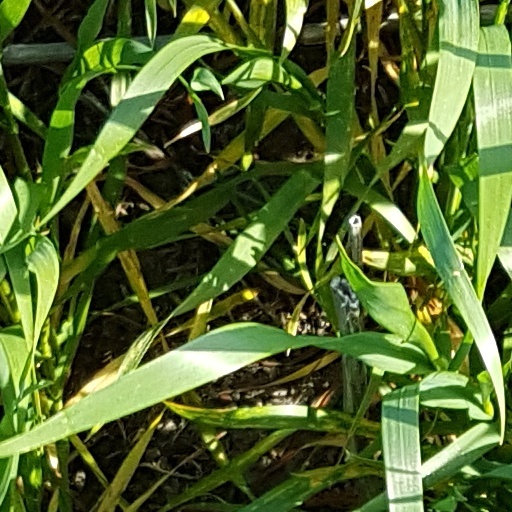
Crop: wheat